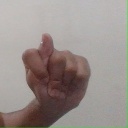
अक्षर: ट